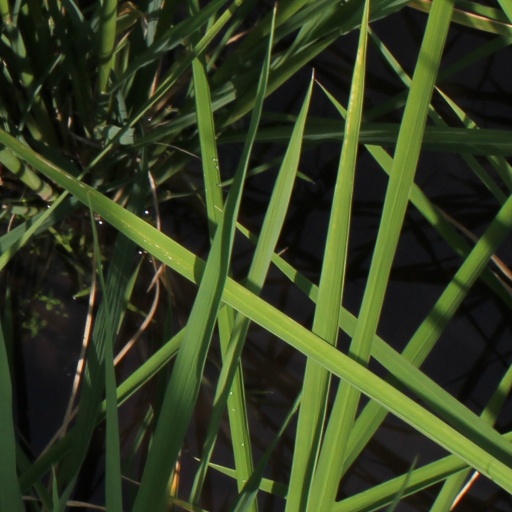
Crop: rice